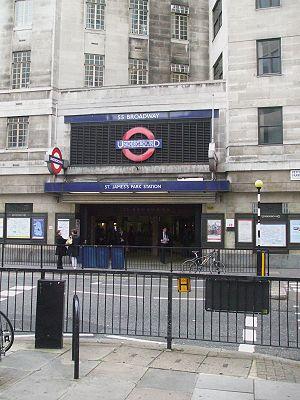
La station St. James's Park est une station du métro de Londres.